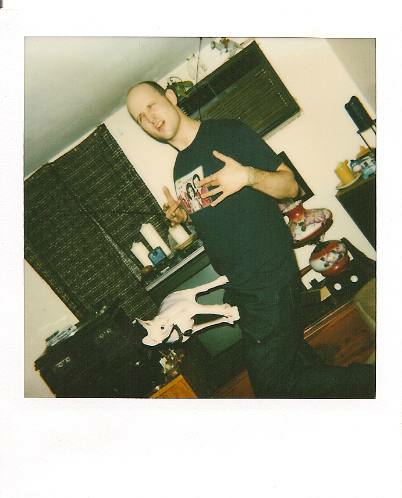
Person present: Yes